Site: brandenburg
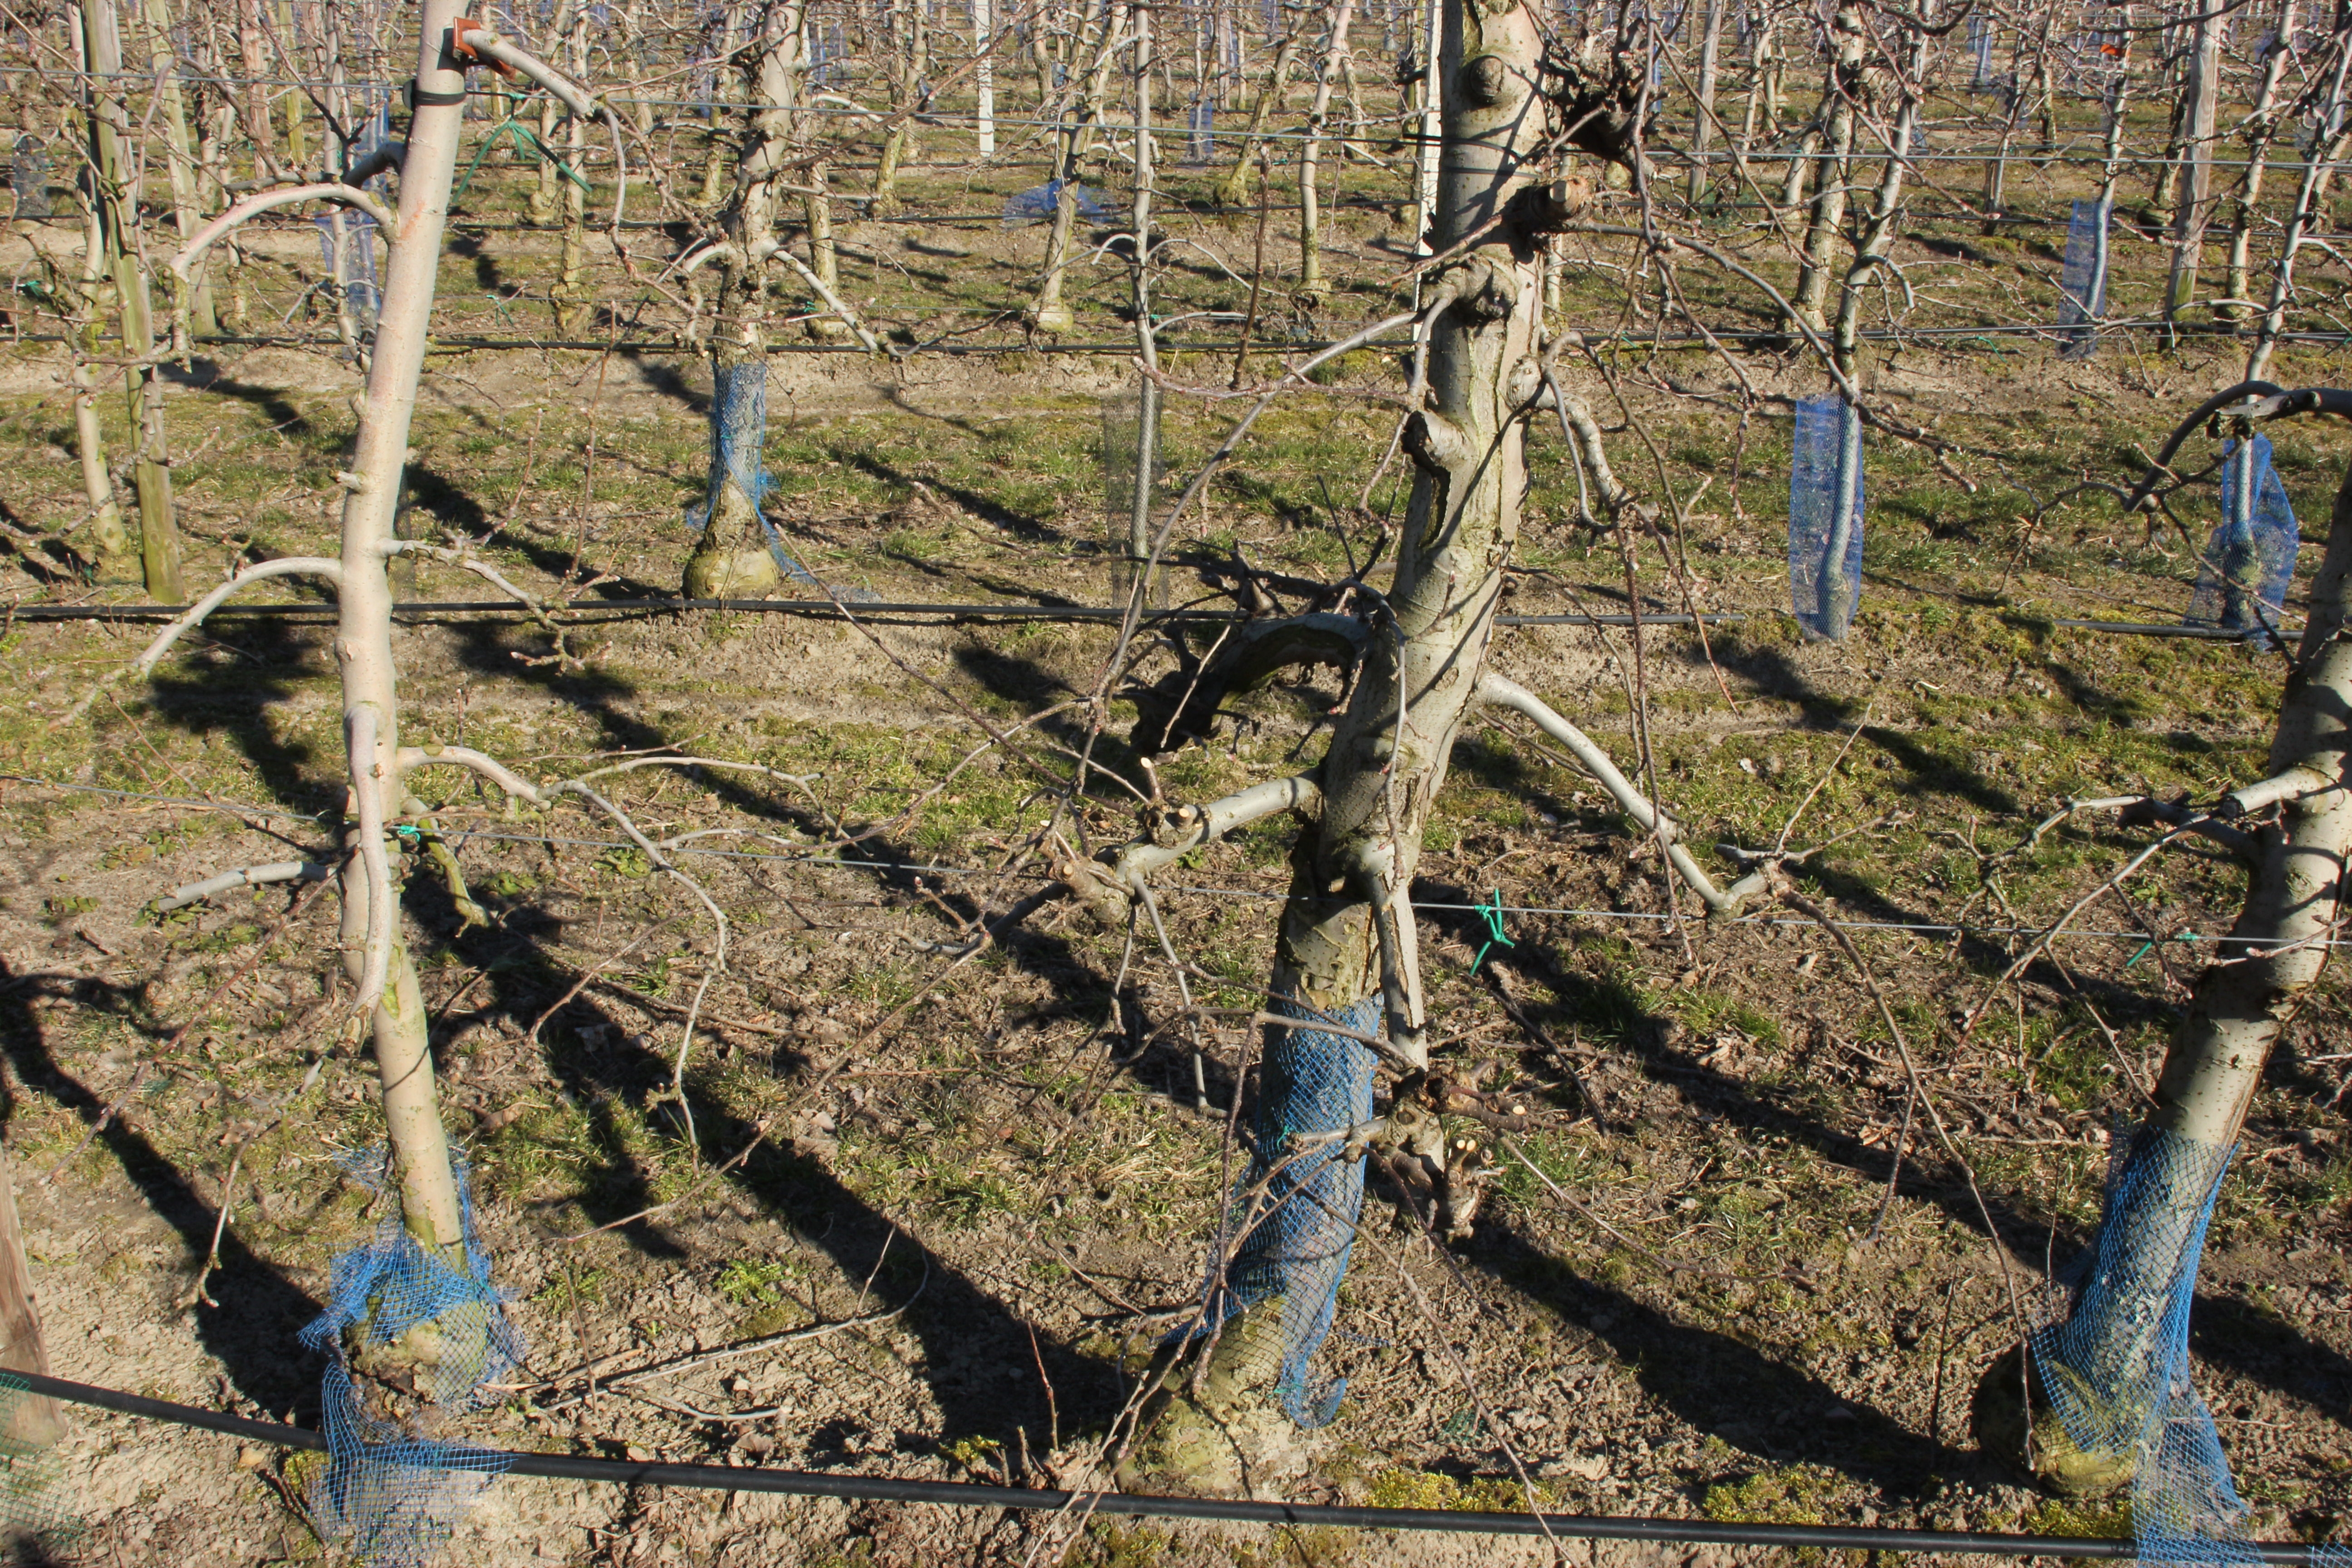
Growth stage (BBCH 03): Bud development